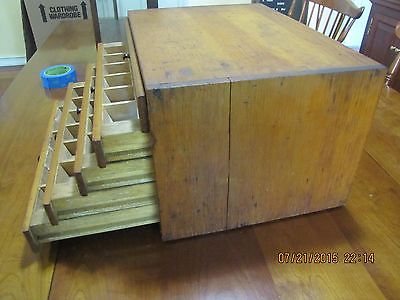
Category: cabinet